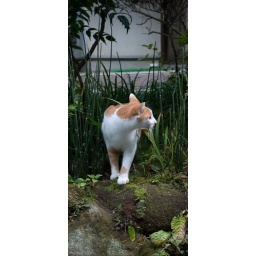
This cat was intently watching two dogs lying in the road, refusing to walk any further.